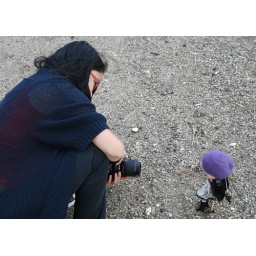
stuffs from last weekend in city island.... before we found the sacrified animal carcasses on the beach